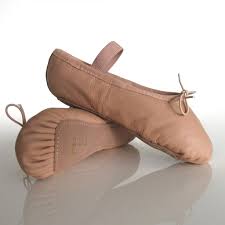
Label: Ballet Flat